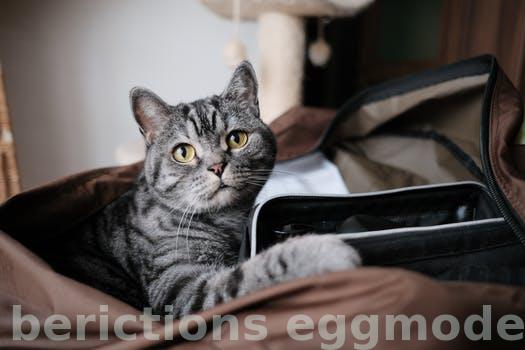
Label: Watermark